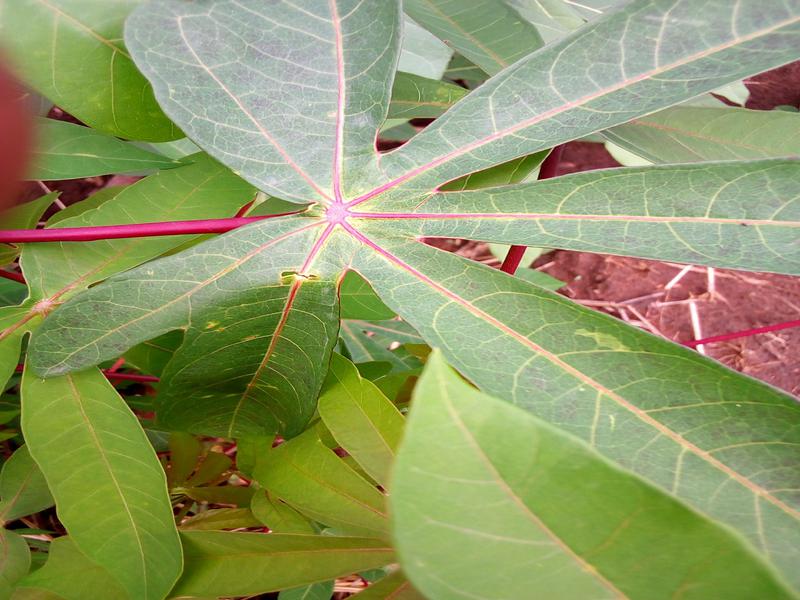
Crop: cassava
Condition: healthy